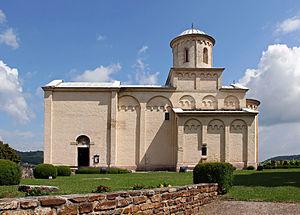
L'église Saint-Achille d'Arilje est une église orthodoxe serbe située à Arilje, en Serbie, dans le district de Zlatibor. Elle a été construite au XIIIᵉ siècle. Elle dépend de l'éparchie de Žiča et figure sur la liste des monuments culturels d'importance exceptionnelle de la République de Serbie.
Les monuments culturels d'importance exceptionnelle sont les monuments de Serbie qui possèdent le plus haut degré de protection.
L'école rascienne ou école de la Raška est une école d'architecture qui a fleuri en Serbie à partir de 1170 jusqu'à à la fin du XIIIᵉ siècle. Au-delà de cette période, elle a continué d'influencer l'architecture serbe et notamment l'architecture néo-byzantine serbe des XIXᵉ et XXᵉ siècles. Elle doit son nom à la région médiévale serbe de la Raška et est associée à la dynastie serbe des Nemanjić.
Cet article recense les monuments culturels du district de Zlatibor en Serbie.